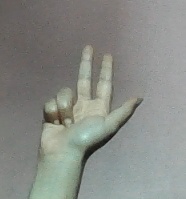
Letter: al